Anabasis of Alexander

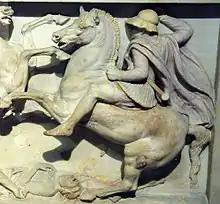
Cavalryman on the Alexander Sarcophagus from Sidon, Lebanon

The Anabasis of Alexander ("Alexándrou Anábasis") was composed by Arrian of Nicomedia in the second century AD, most probably during the reign of Hadrian. The "Anabasis" (which survives complete in seven books) is a history of the campaigns of Alexander the Great, specifically his conquest of the Persian Empire between 336 and 323 BC.